Taavi Aas

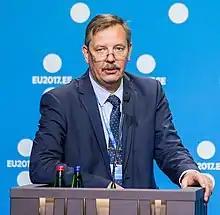
Aas in 2017

Taavi Aas (born 10 January 1966) is an Estonian politician who served as Minister of Economic Affairs and Infrastructure.